Astana Square

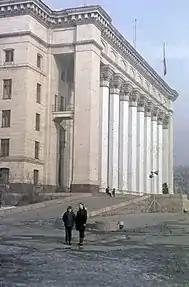

In 1921, the area was named Red Square. After the demolition of the Imperial-era buildings took place by the Soviet authorities, new government buildings were erected on the square. In 1937, the square was paved with stones for the first time. In 1955, the administrative building of Kazpotrebsoyuz was built on the corner of Panfilov Street. A monument to Soviet statesman Vladimir Lenin was erected on October Revolution Day on 7 November 1957. That same year, a construction of a new government building of Kazakh SSR was completed which is now KBTU Building. Additionally, the square was renamed to Lenin Square.